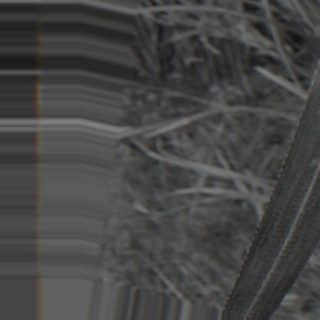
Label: sugarcane_bacterial_blight